Coledale, New South Wales

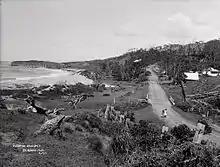
A view at Coledale, circa 1900.

The early development of Coledale and the surrounding areas of the Illawarra was largely due to the coal mining industry. The first mine in the area opened in 1889, but closed due to issues with groundwater. It was redeveloped in 1902 as the North Bulli Colliery, which closed in 1926. The mine employed around 100 workers.